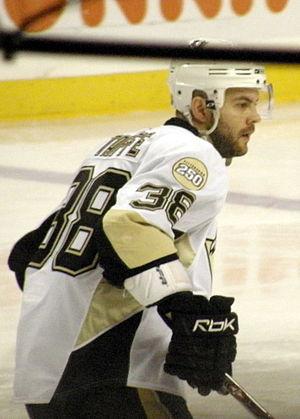
Jeff Taffe est un joueur professionnel américain de hockey sur glace. Il évolue au poste de centre.